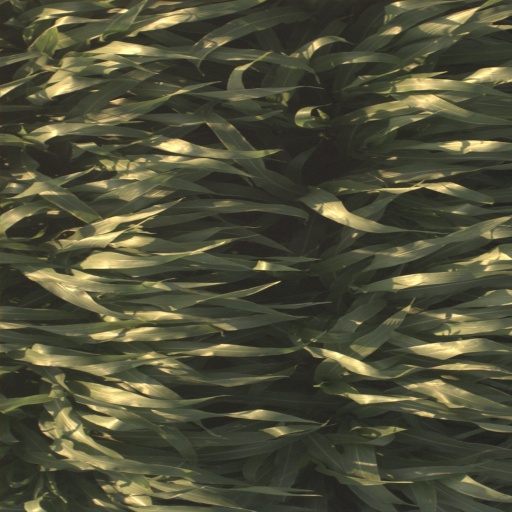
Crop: sorghum